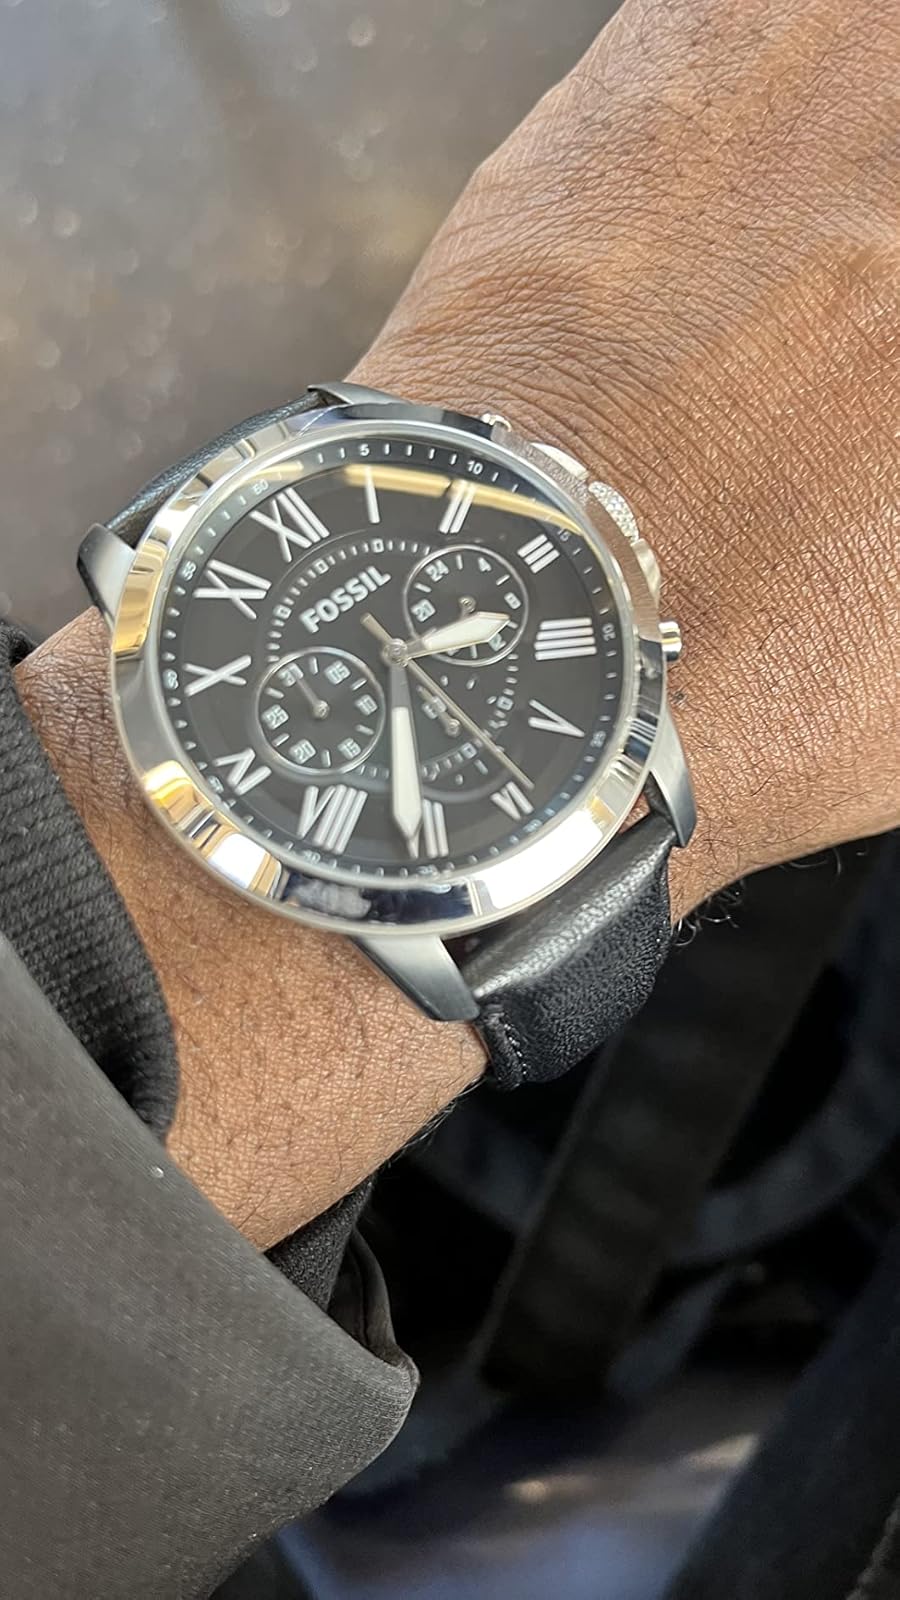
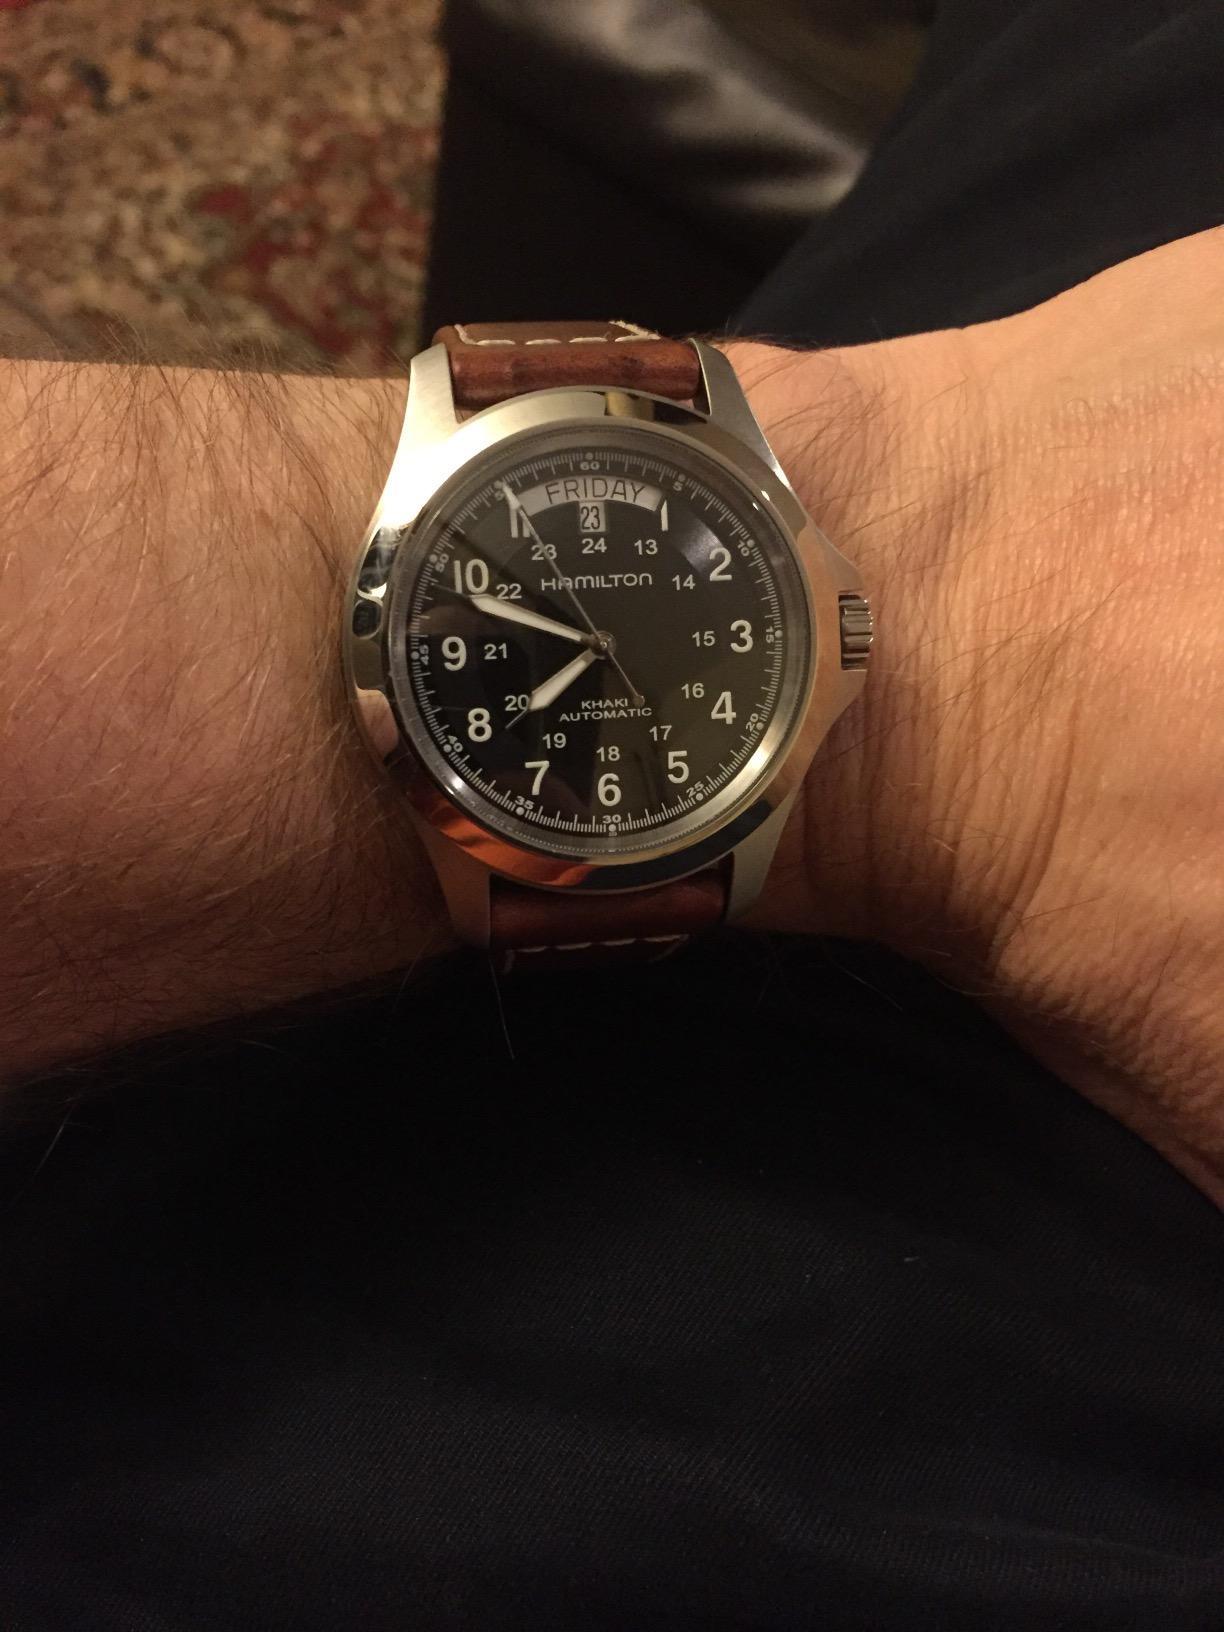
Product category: accessories_watch
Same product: no